List of GoldSrc mods

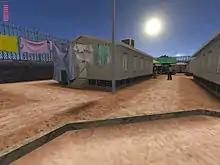
"Escape from Woomera" is a point-and-click adventure game set in the Woomera Immigration Reception and Processing Centre.

This is a list of GoldSrc mods (modifications) for the video game "Half-Life".